Francesco Fornabaio

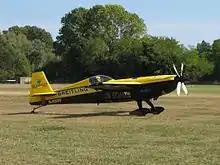
Francesco Fornabaio at Venice-Lido Airport in 2013.

Fornabaio was killed in a plane crash at the "Fly Venice" air show at Lido di Venezia.